Simon Stevin

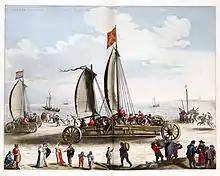
Wind chariot or land yacht (Zeilwagen) designed by Simon Stevin for Prince Maurice of Orange (engraving by Jacques de Gheyn).

Stevin is responsible for many discoveries and inventions. Stevin wrote numerous bestselling books, and he was a pioneer of the development and the practical application of (engineering related) science such as mathematics, physics and applied science like hydraulic engineering and surveying. He was thought to have invented the decimal fractions until the middle of the 20th century, when researchers discovered that decimal fractions had been previously introduced by the medieval Islamic scholar al-Uqlidisi in a book written in 952. Moreover, a systematic development of decimal fractions was given well before Stevin in the book "Miftah al-Hisab" written in 1427 by Al-Kashi.